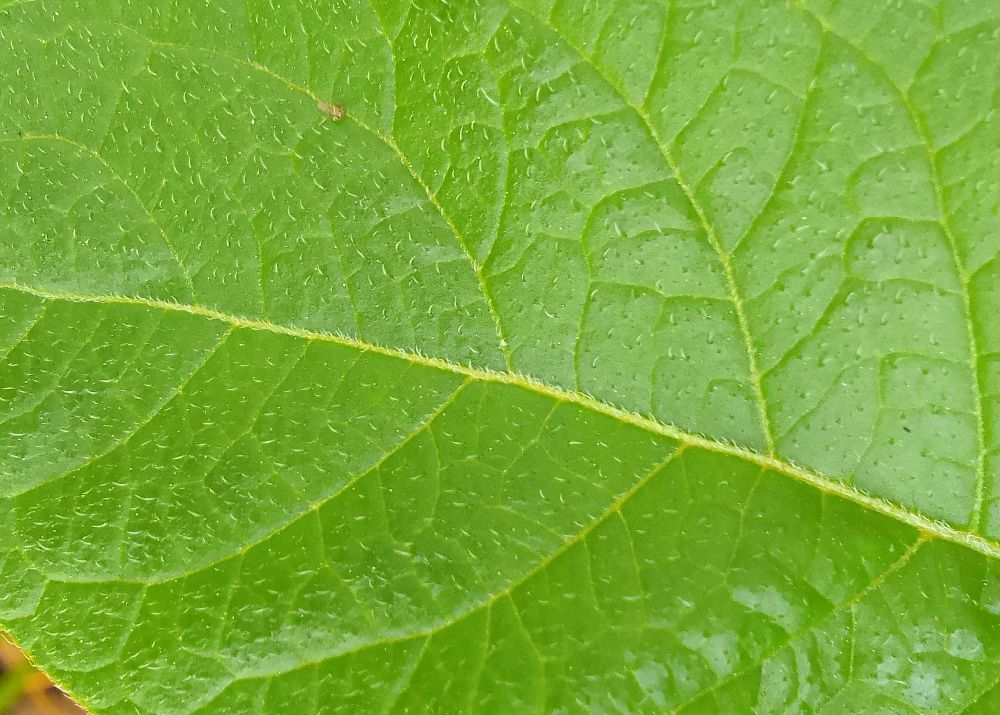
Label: Healthy